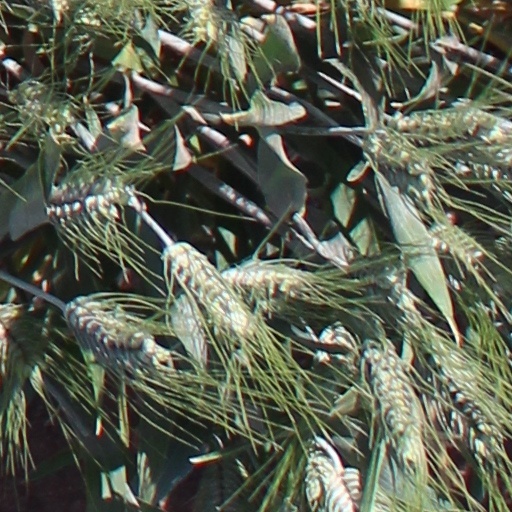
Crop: wheat